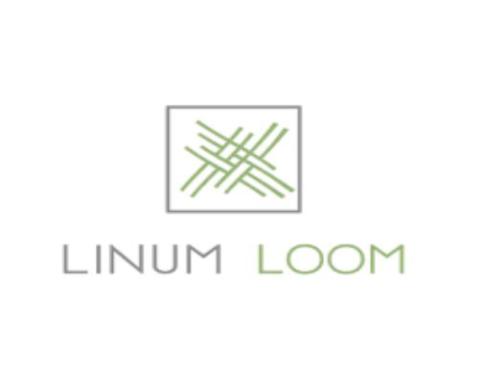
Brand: linum
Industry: Others